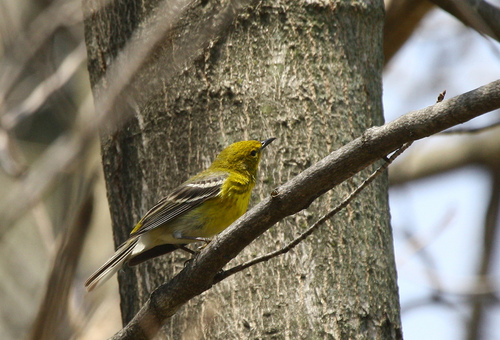
the small yellow bird has white wingbars and brown secondaries.
this bird has a very bright yellow head, and long black bill with a bright yellow belly and black and white wings.
this bird is yellow and black in color with a small sharp beak and yellow eye rings.
the birds has a yellow head, breast, side and belly area with brown and black coverts.
this bird has a yellow crown, a yellow breast, and a black billa small colorful bird with white wing bars and black and grey secondaries, that is covered with yellow feathers on the rest of its body.
a yellow bird with a short beak and brownish grey wings.
this bird has a yellow head and breast, with white wingbars on its brown feathers.
a small bird with a small bill, and a yellow crown
this bird has wings that are grey and has a yellow body
Species: Pine Warbler